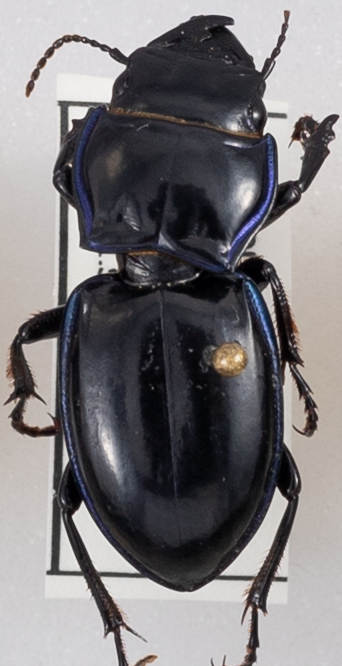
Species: Pasimachus elongatus
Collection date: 2023-07-05
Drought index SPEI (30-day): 2.09
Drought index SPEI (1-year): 0.646
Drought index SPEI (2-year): -0.988